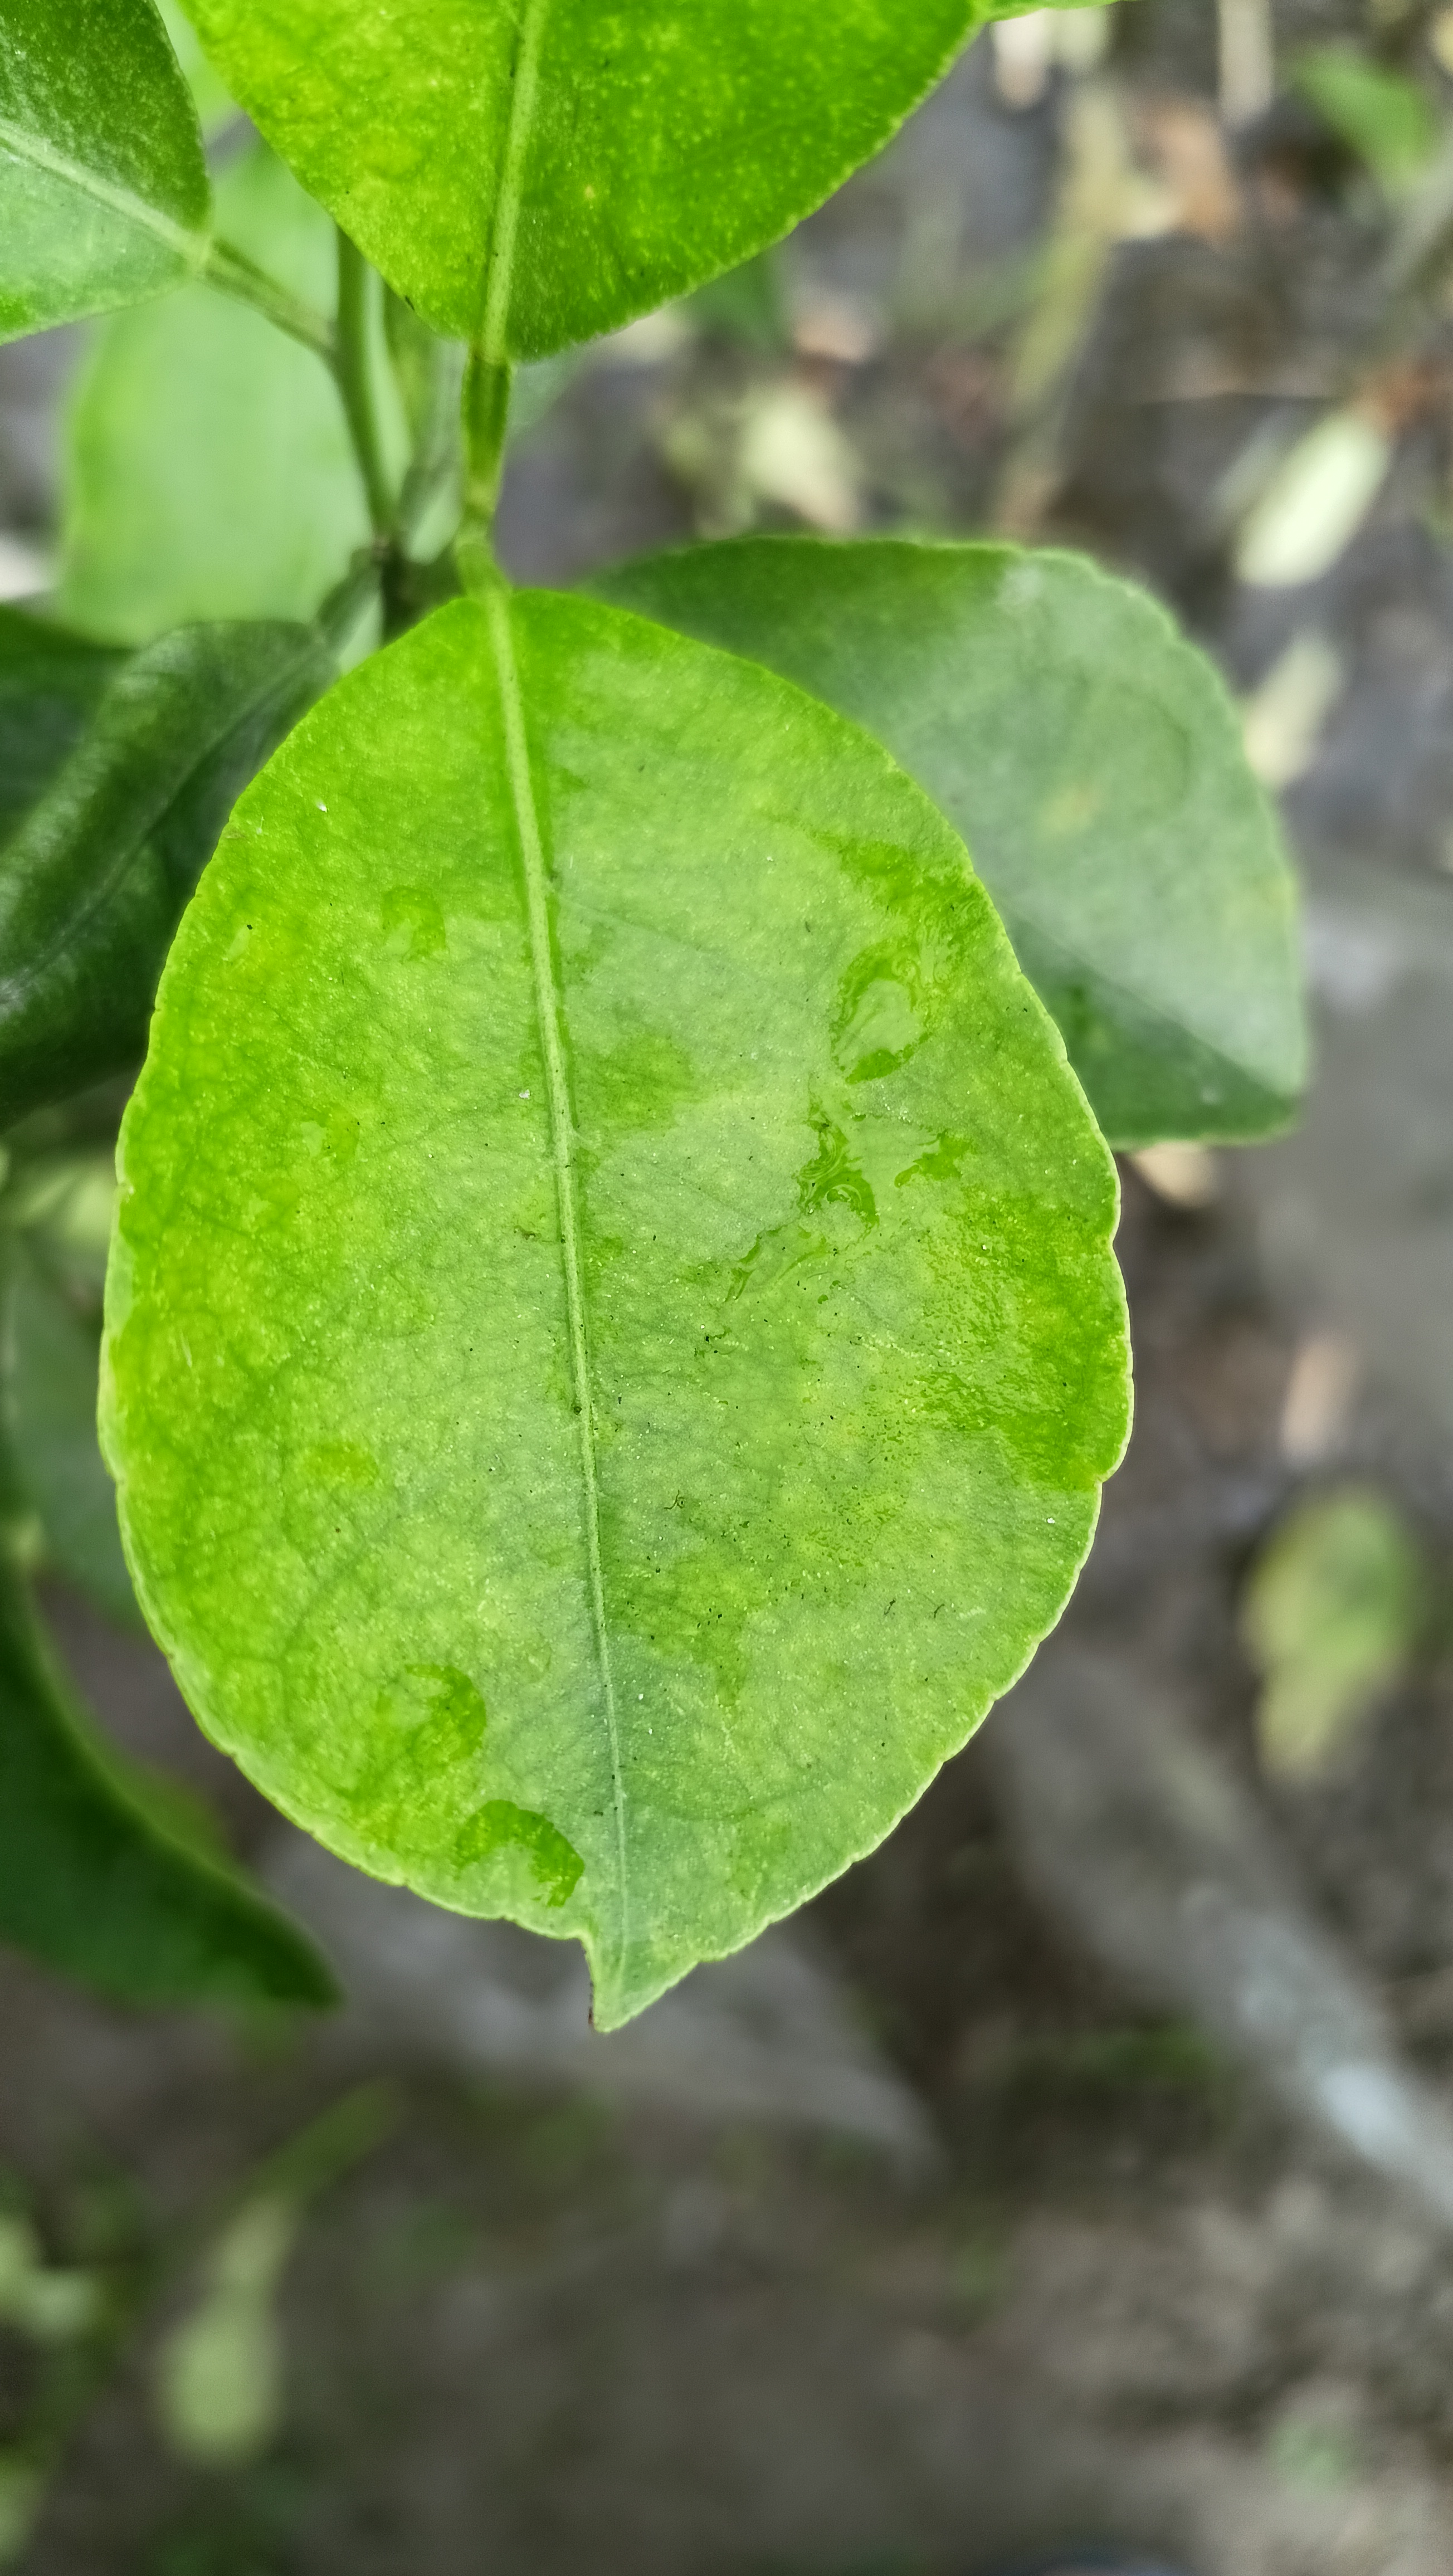
Mandarin leaf variety: China Mishti